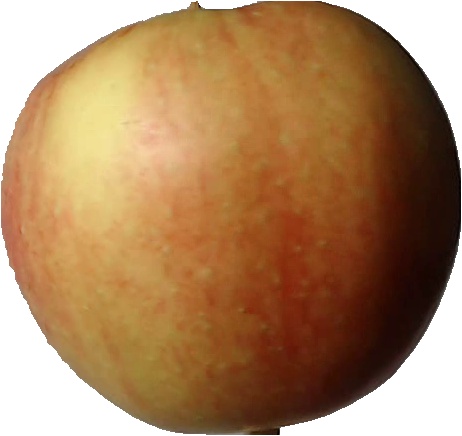
Label: apple_red_2